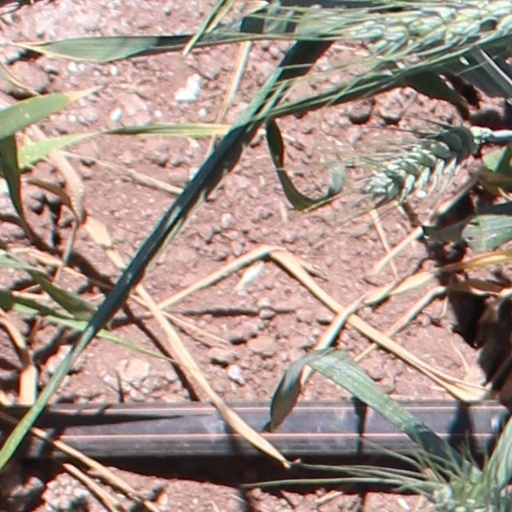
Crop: wheat